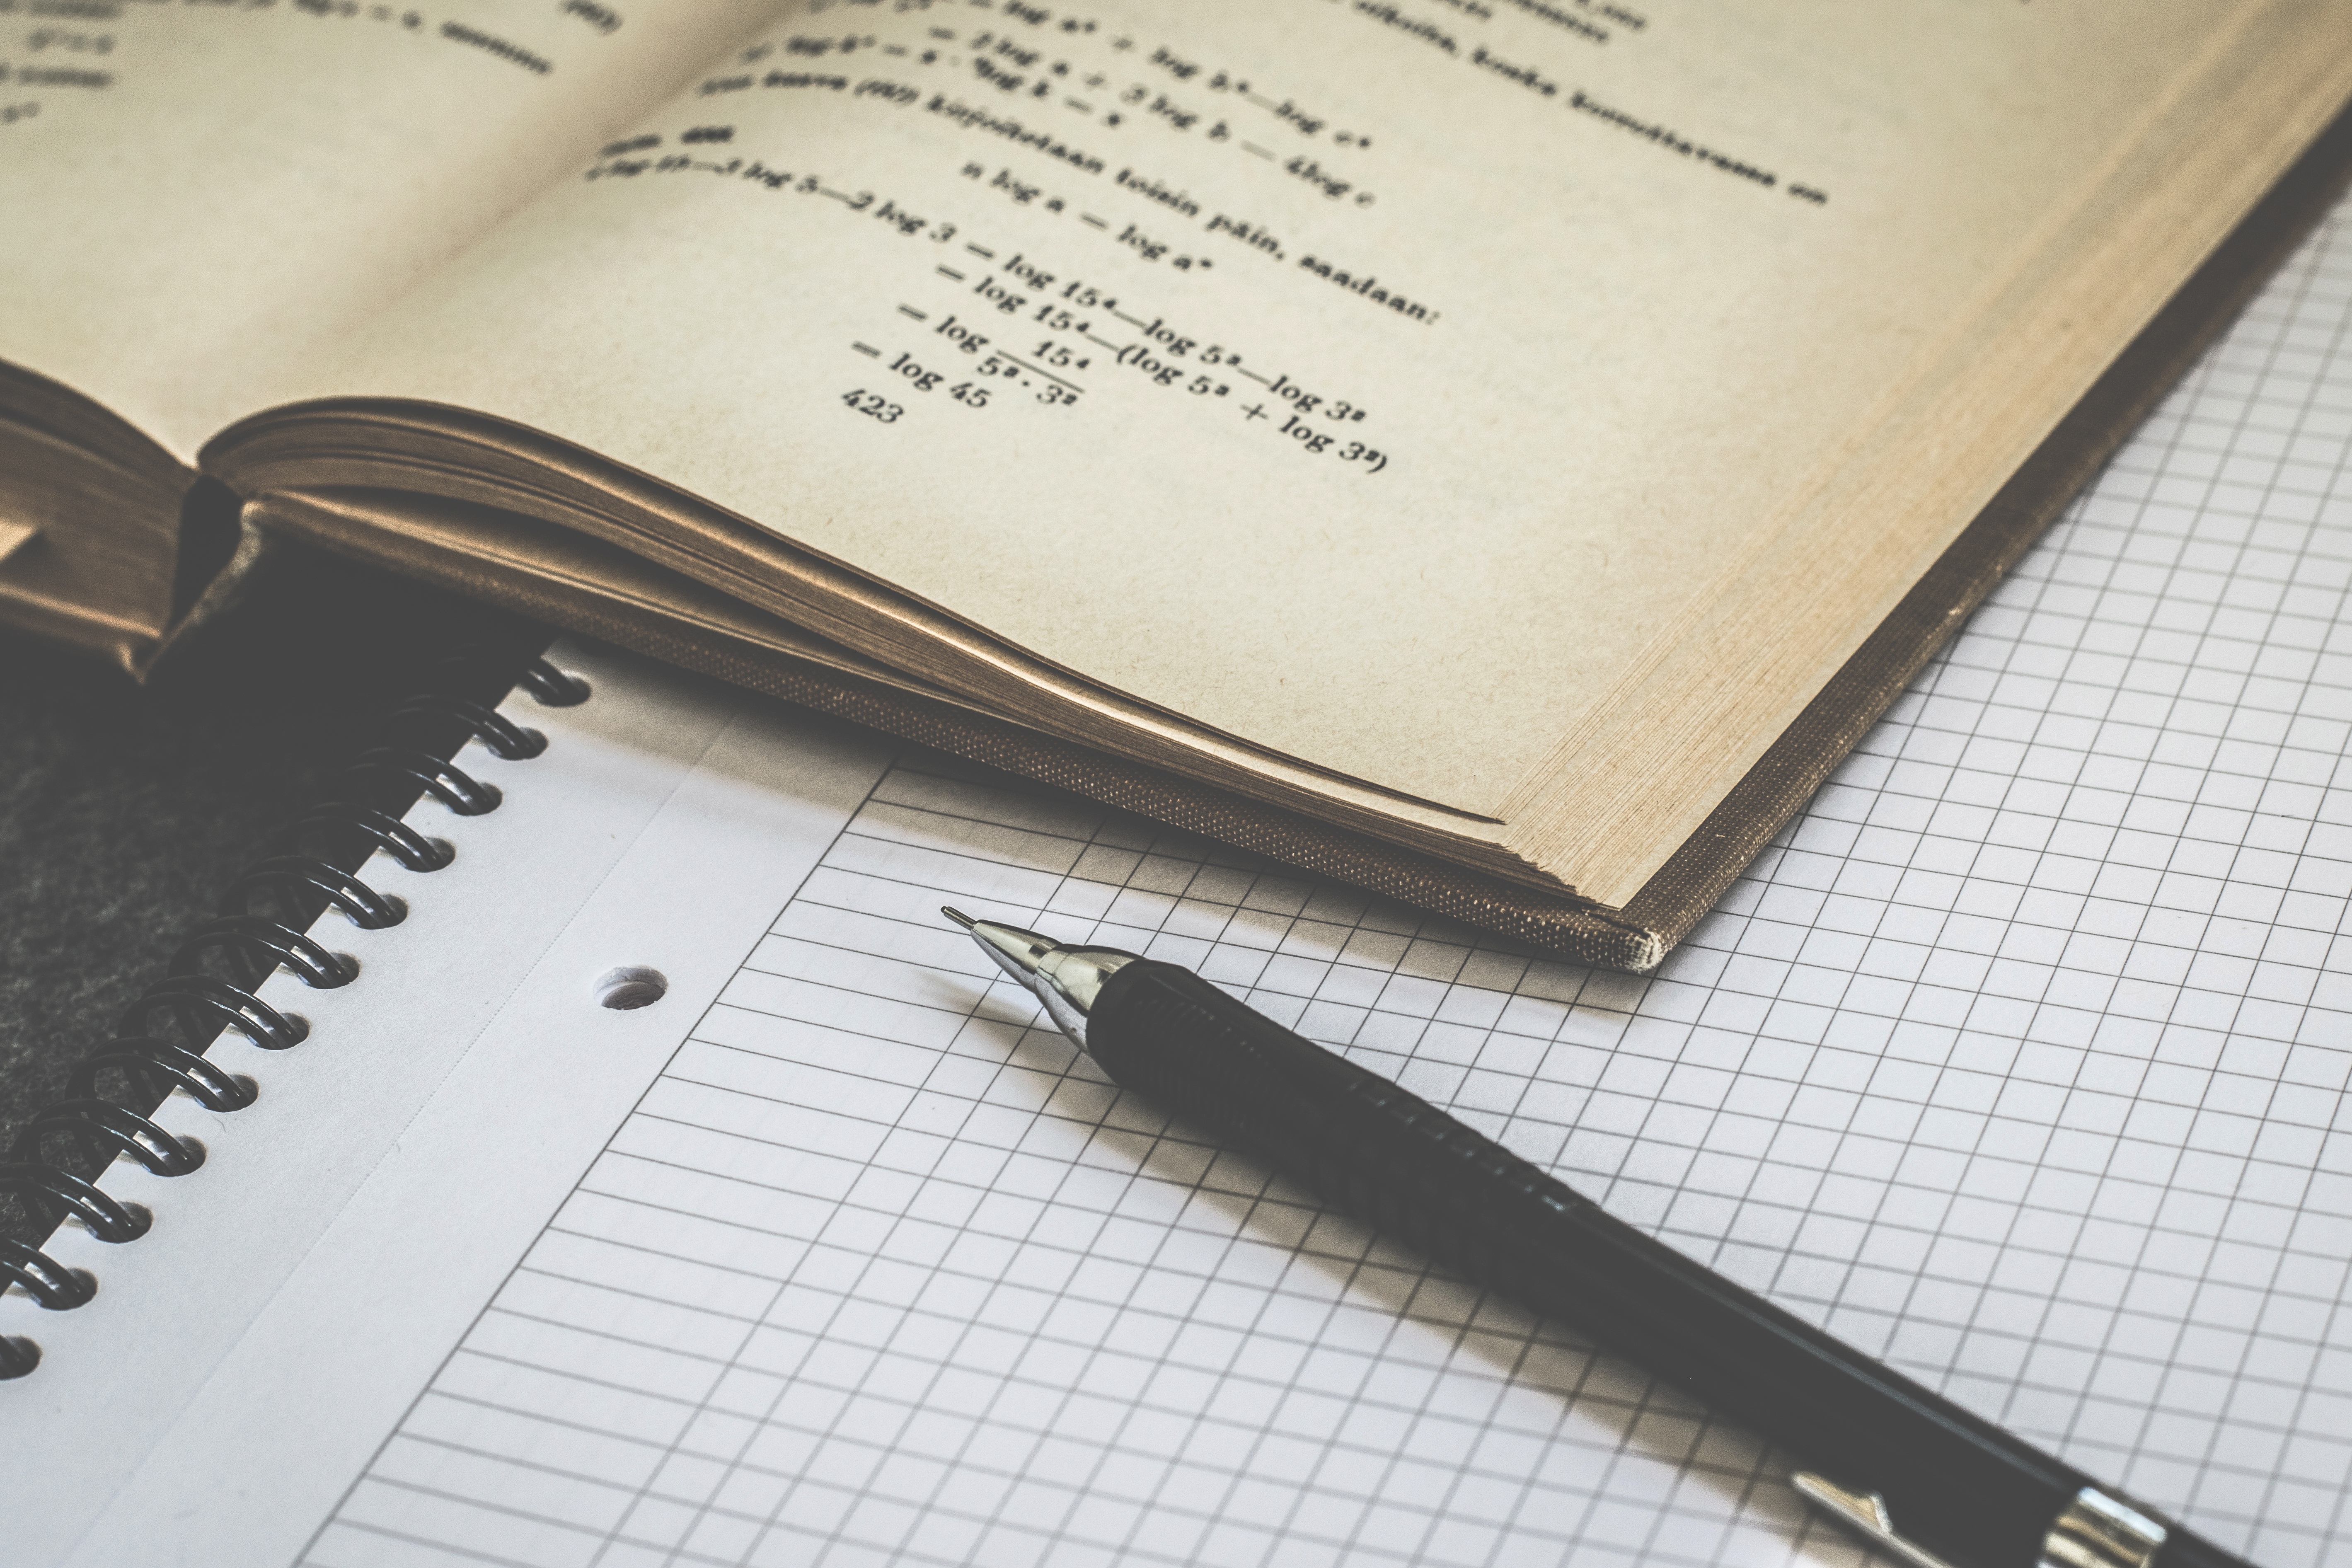
writing, book, paper, education, study, mathematics, calligraphy, document, homework